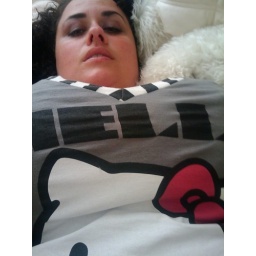
fridah and i at the beach house in ob